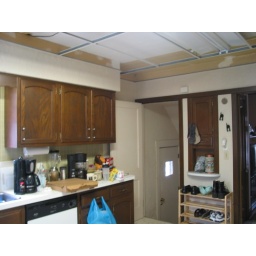
Note black &amp;quot;cat butt&amp;quot; wall hangings above our new shoe rack.